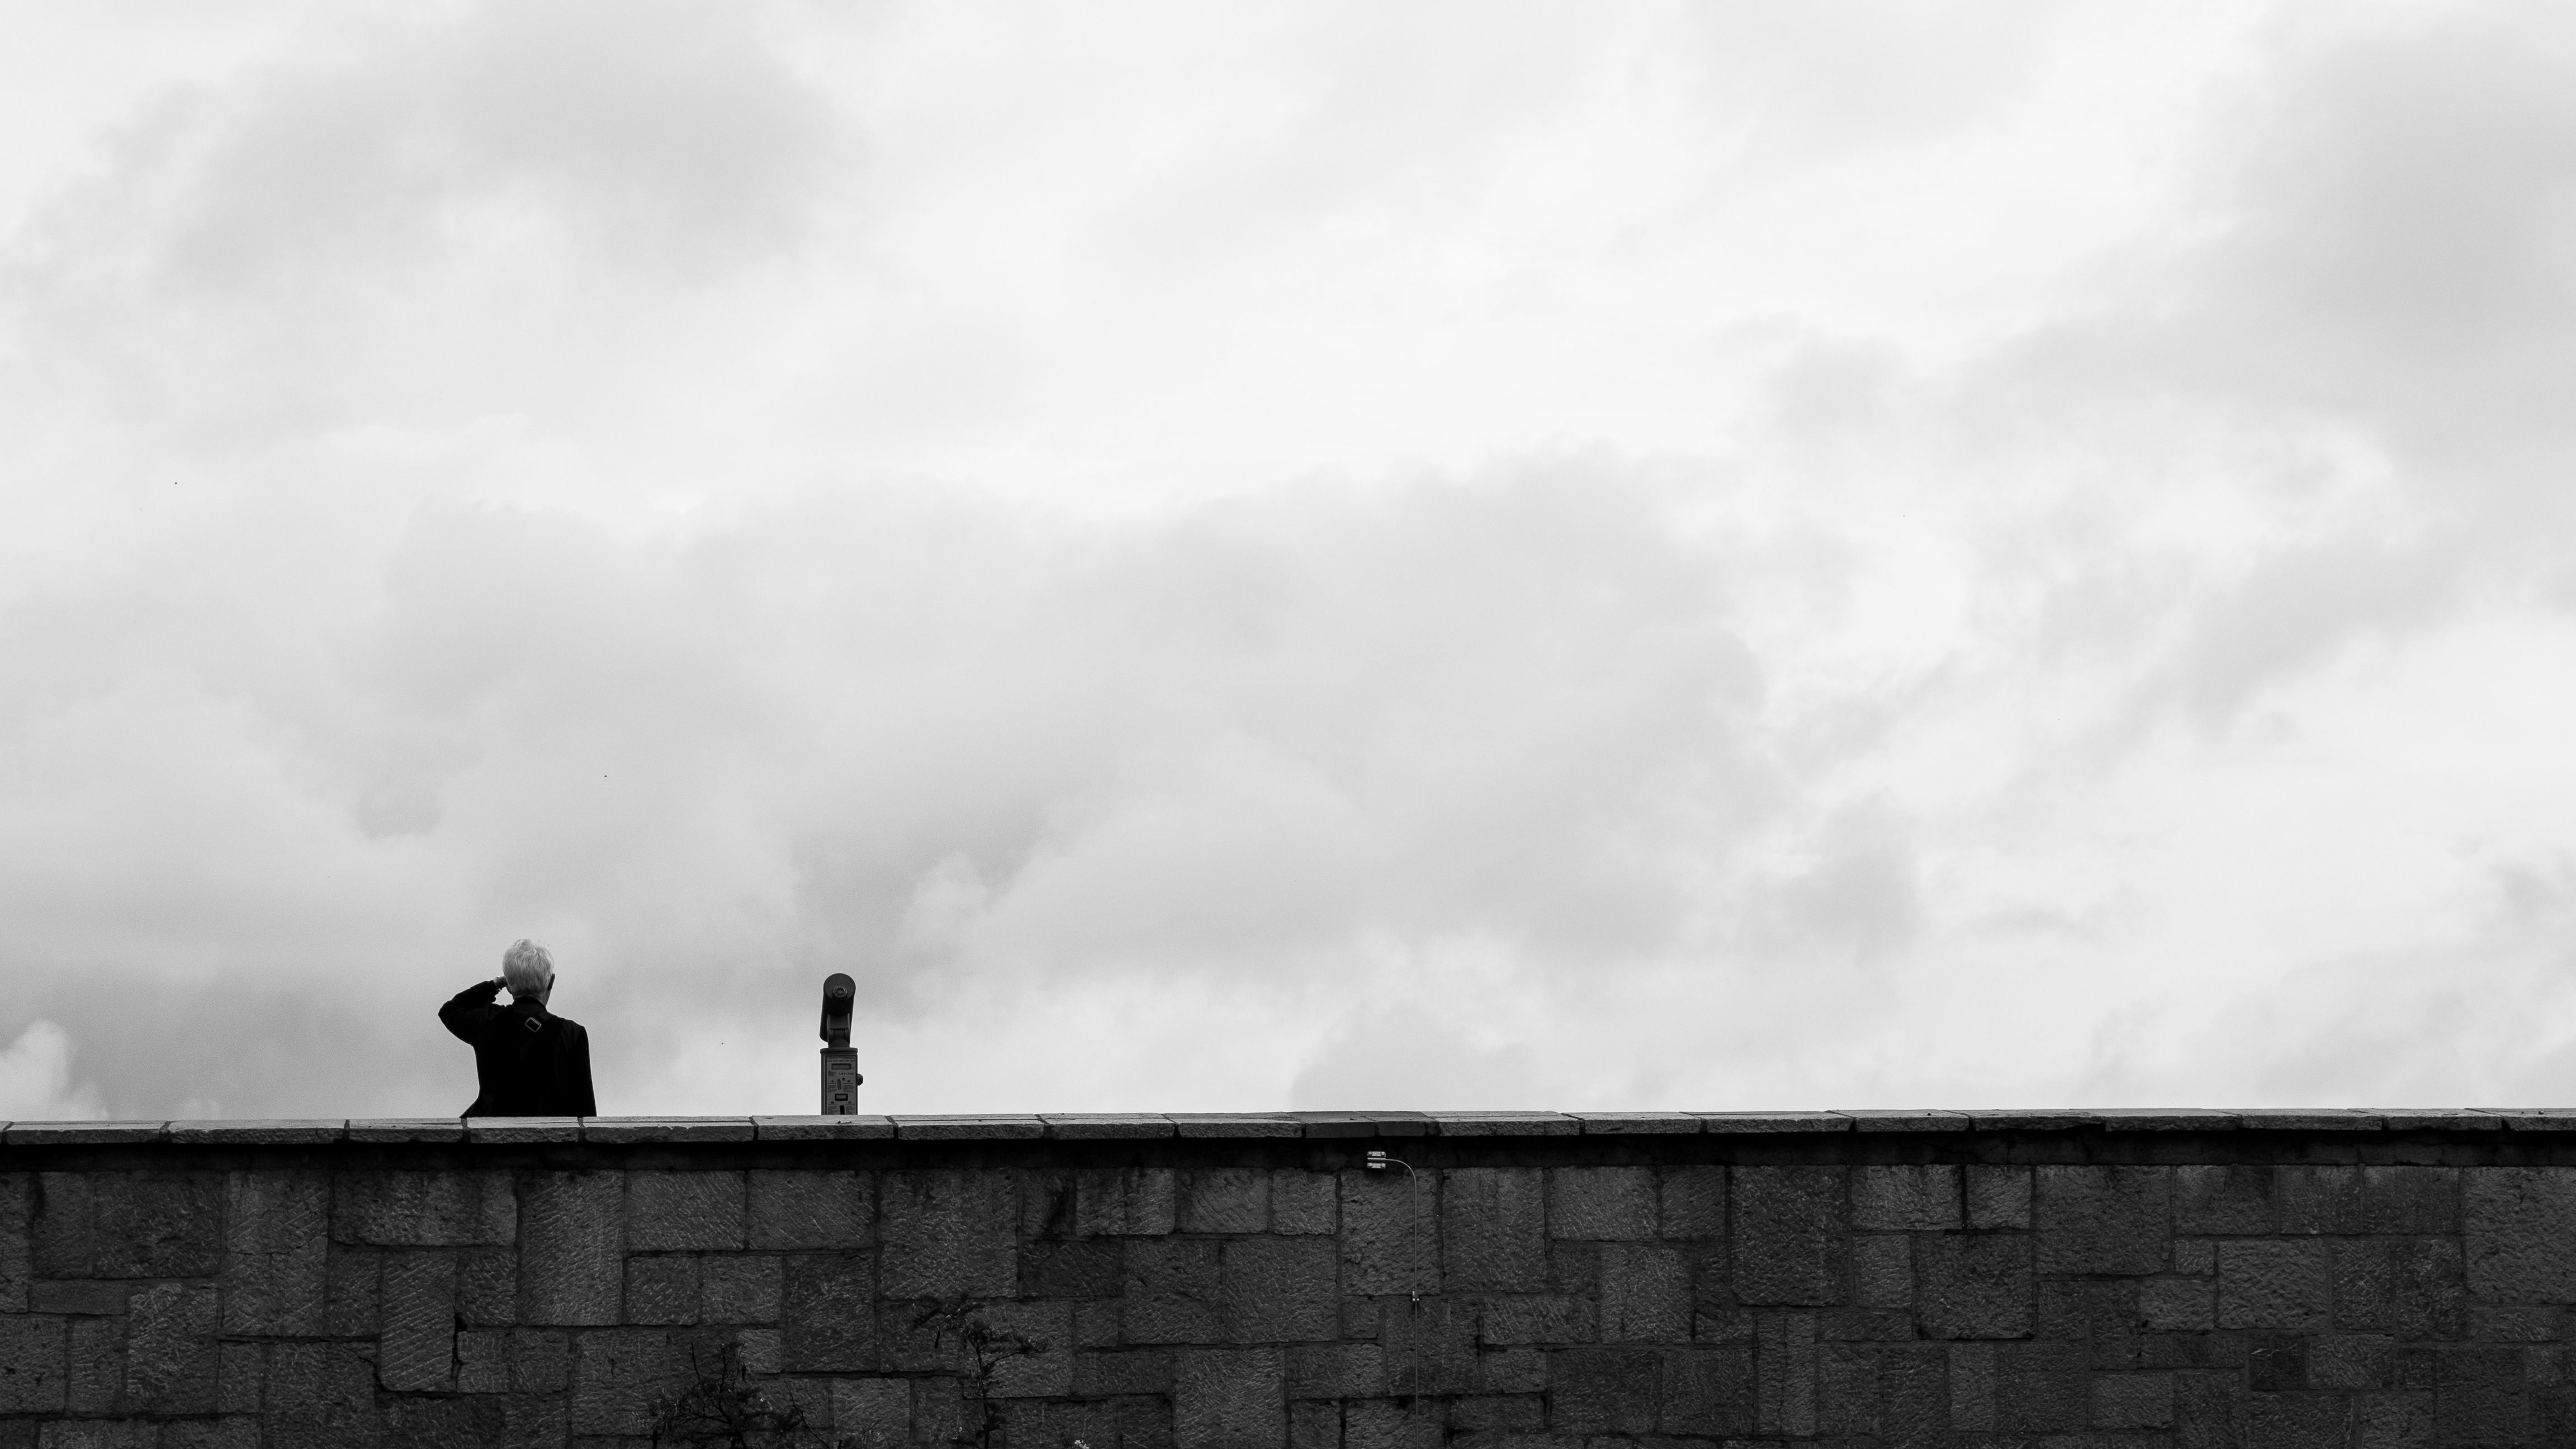
cloud, black and white, sky, white, street, photography, black, monochrome, streetphotography, flickr, thomas, olympus, omd, fuji, leica, monochrom, leuthard, hcb, thomasleuthard, meteorological phenomenon, monochrome photography